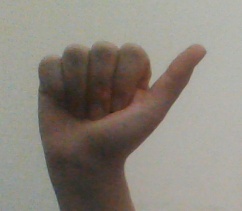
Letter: dhad